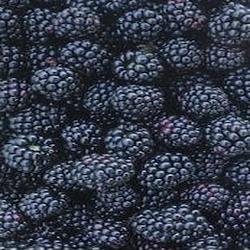
Label: Blackberry